Ray Jacobs (baseball)

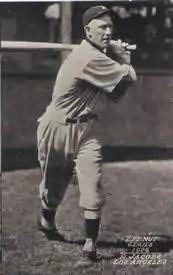
Ray Jacobs

Raymond Frederick Jacobs (born January 2, 1902, in Salt Lake City, Utah – April 5, 1952, in Los Angeles, California), was an American infielder in Major League Baseball who made two pinch-hit appearances for the Chicago Cubs in its 1928 season.